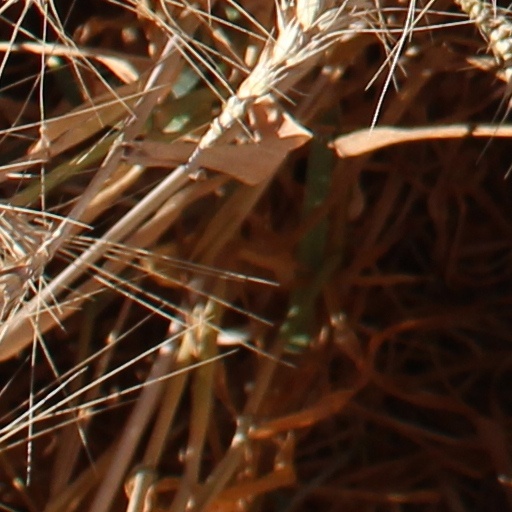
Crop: wheat